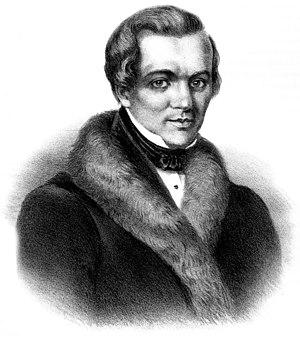
Alexeï Vassiliévitch Koltsov, né le 3 octobre 1809 à Voronej et mort le 29 octobre 1842 dans la même ville, est un poète russe.